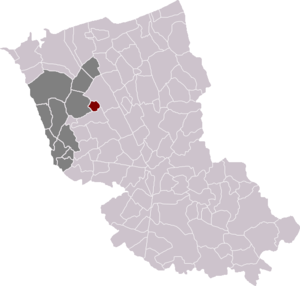
Drincham est une commune française située dans le département du Nord, en région Hauts-de-France. Ses habitants sont appelés Drinchamoises ou Drinchamois. Drincham est situé sur la Meridienne verte.